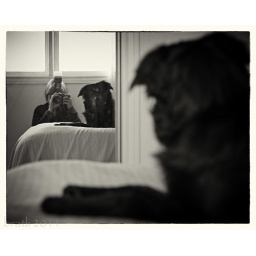
Reflection of a dog in a dirty mirror  13/52